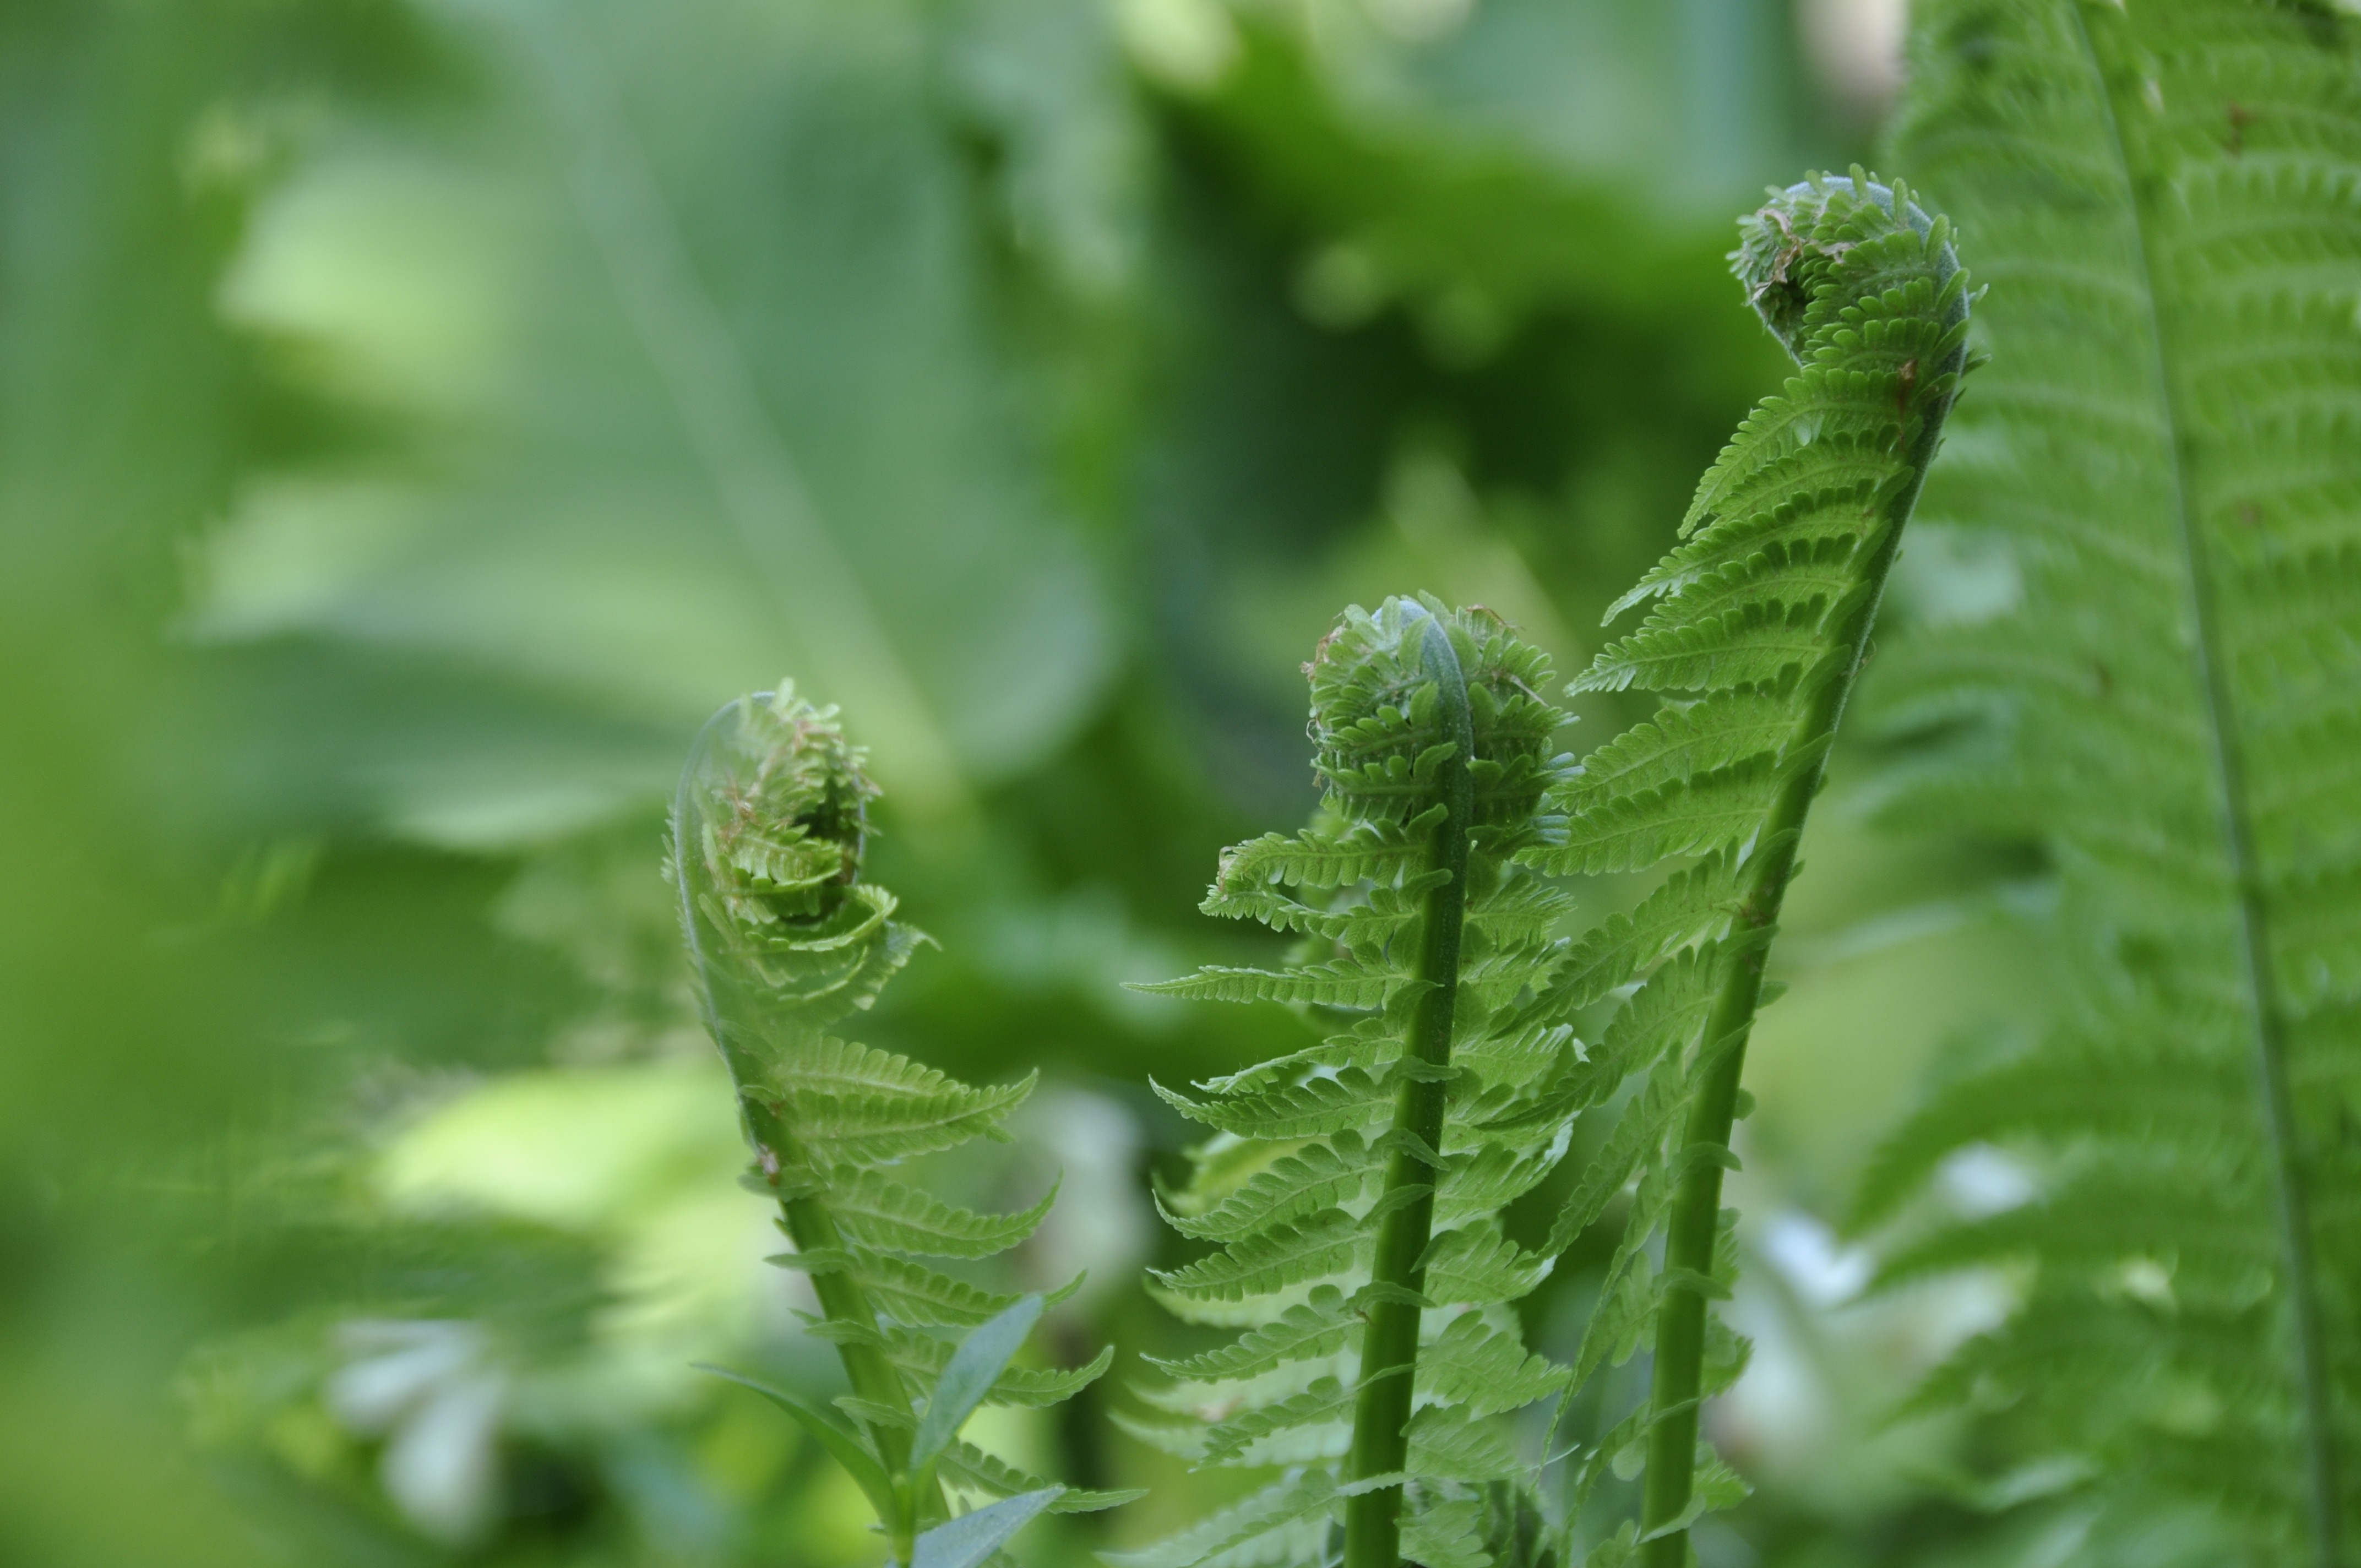
nature, plant, leaf, flower, food, green, produce, botany, flora, fern, close up, boating, macro photography, flowering plant, plant stem, land plant, ferns and horsetails, vascular plant, ostrich fern, fiddlehead fern